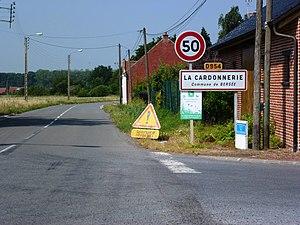
Bersée est une commune française située dans le département du nord, en région de haut de France